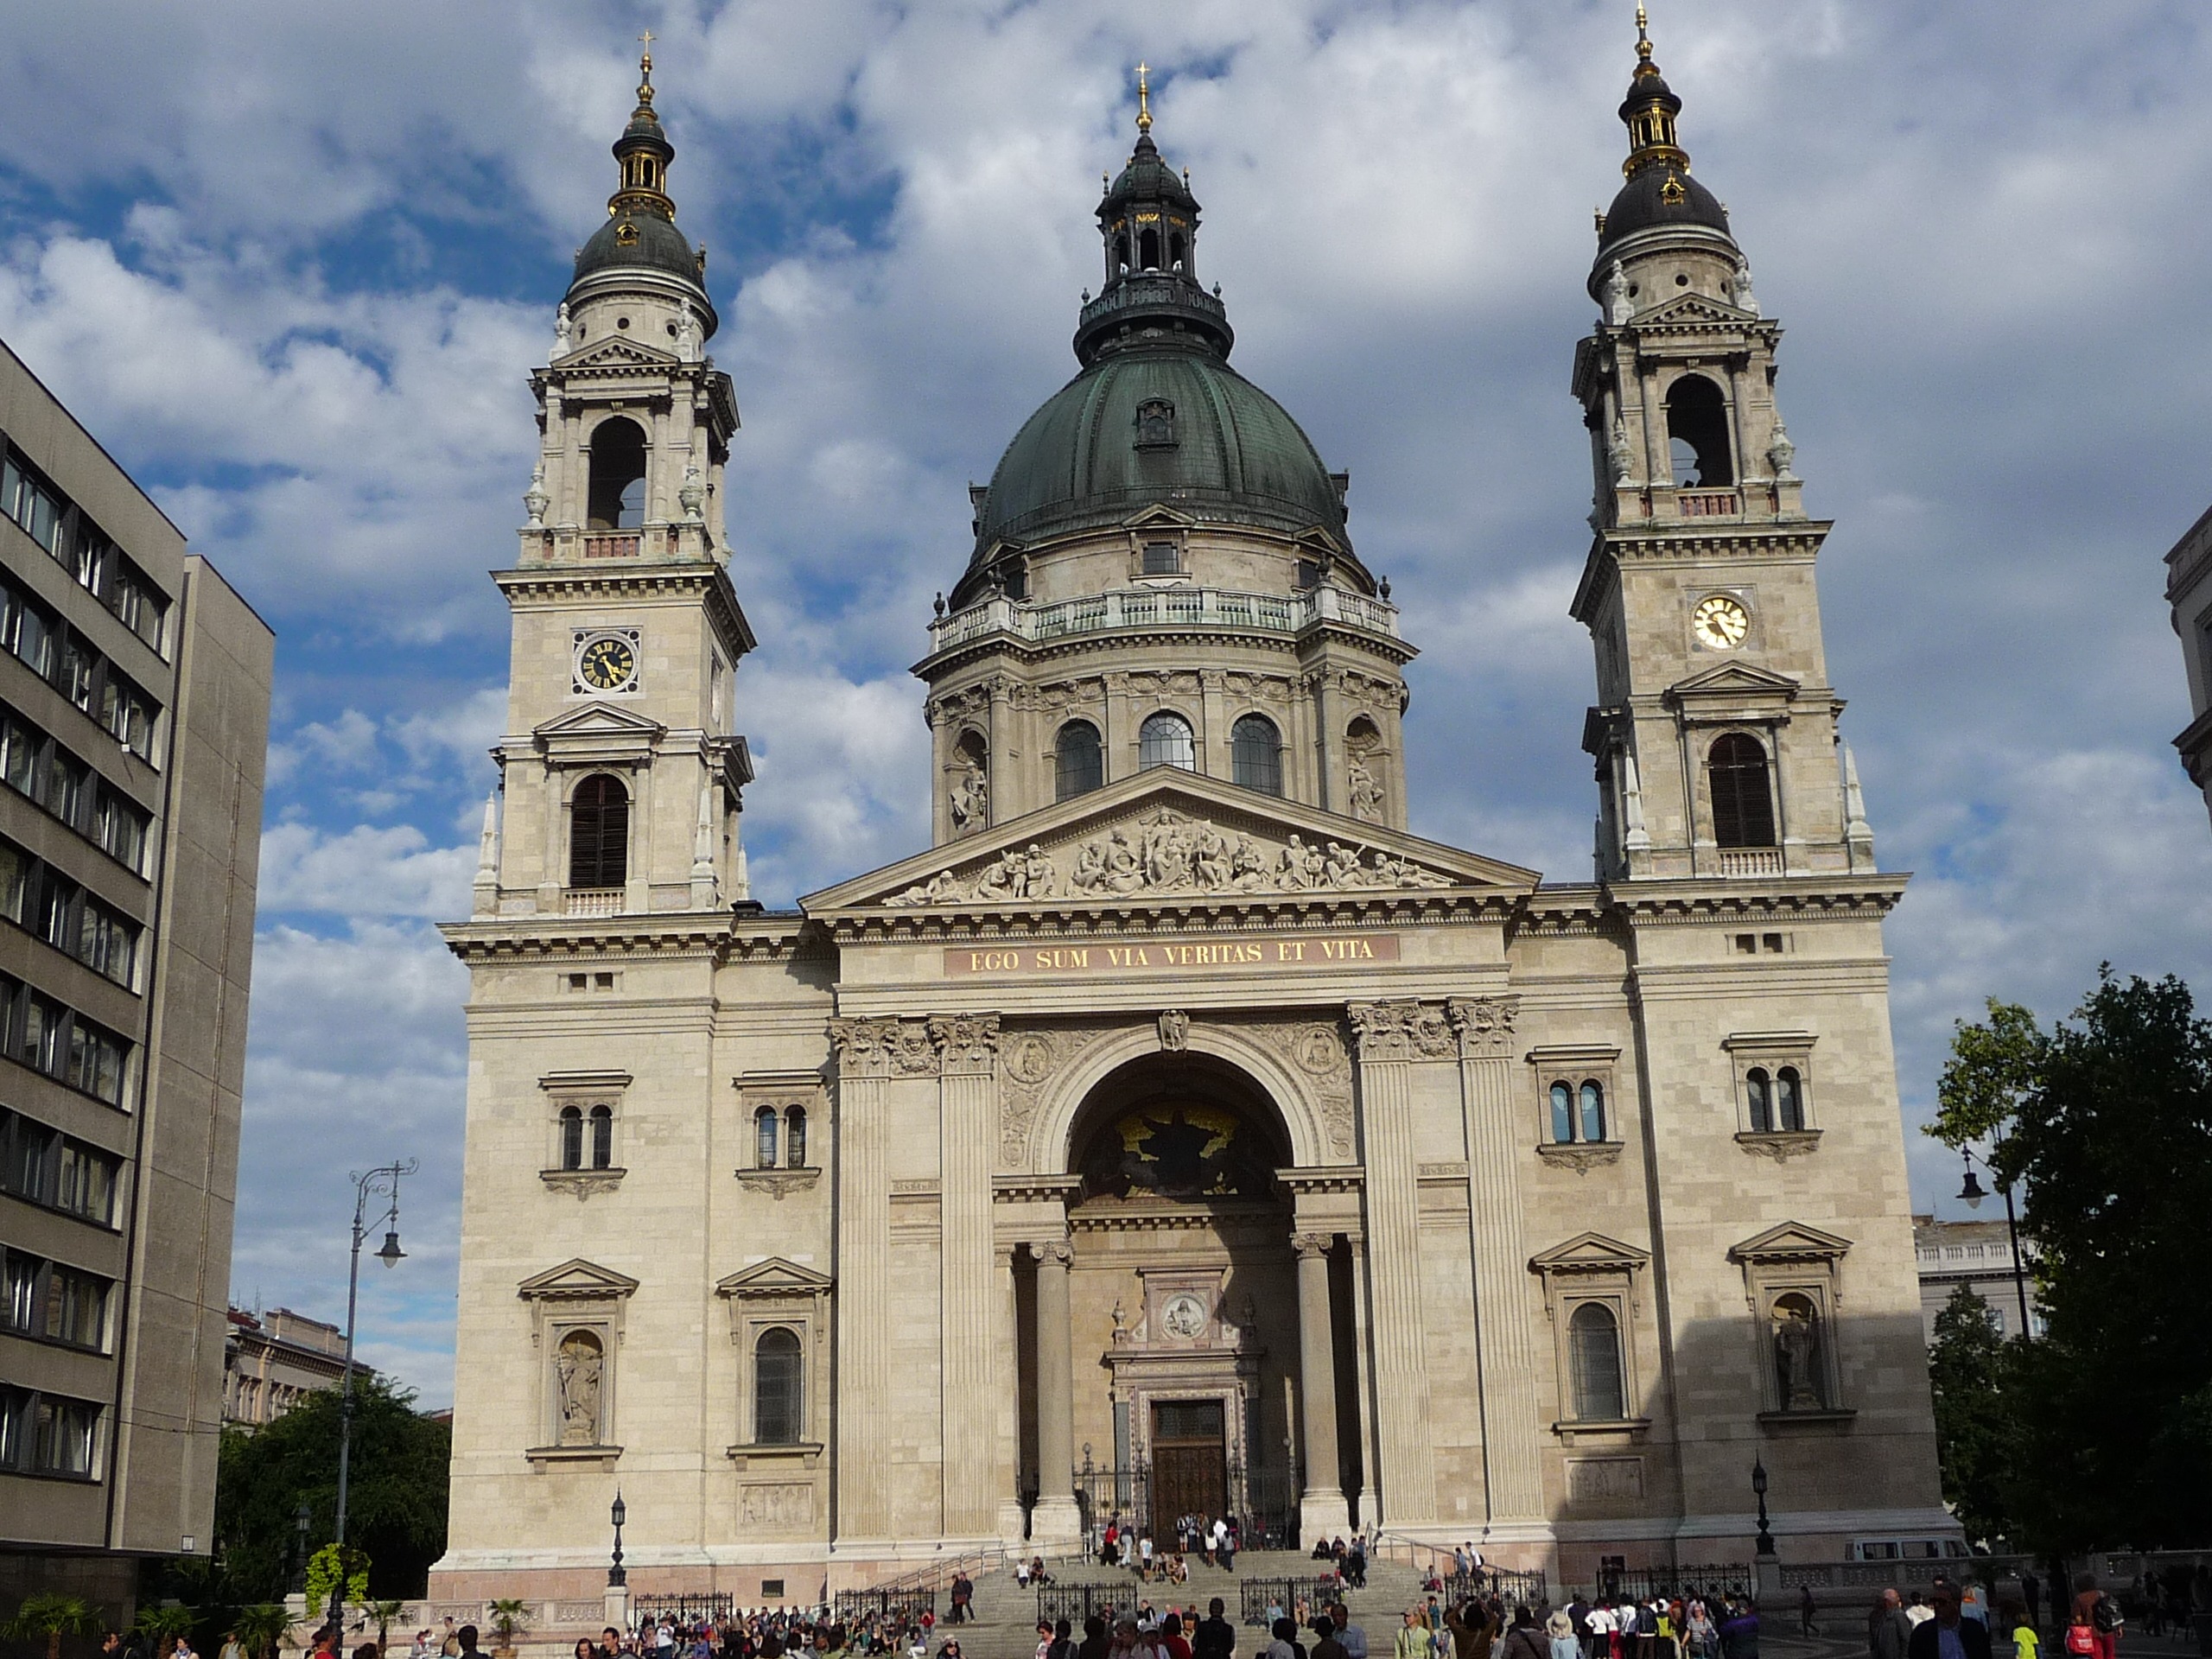
architecture, building, tower, landmark, church, cathedral, place of worship, budapest, hungary, basilica, st stephan's cathedral